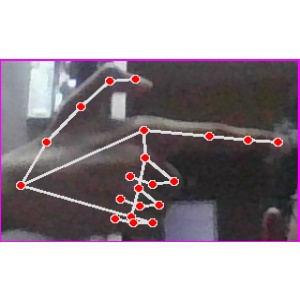
अक्षर: ब